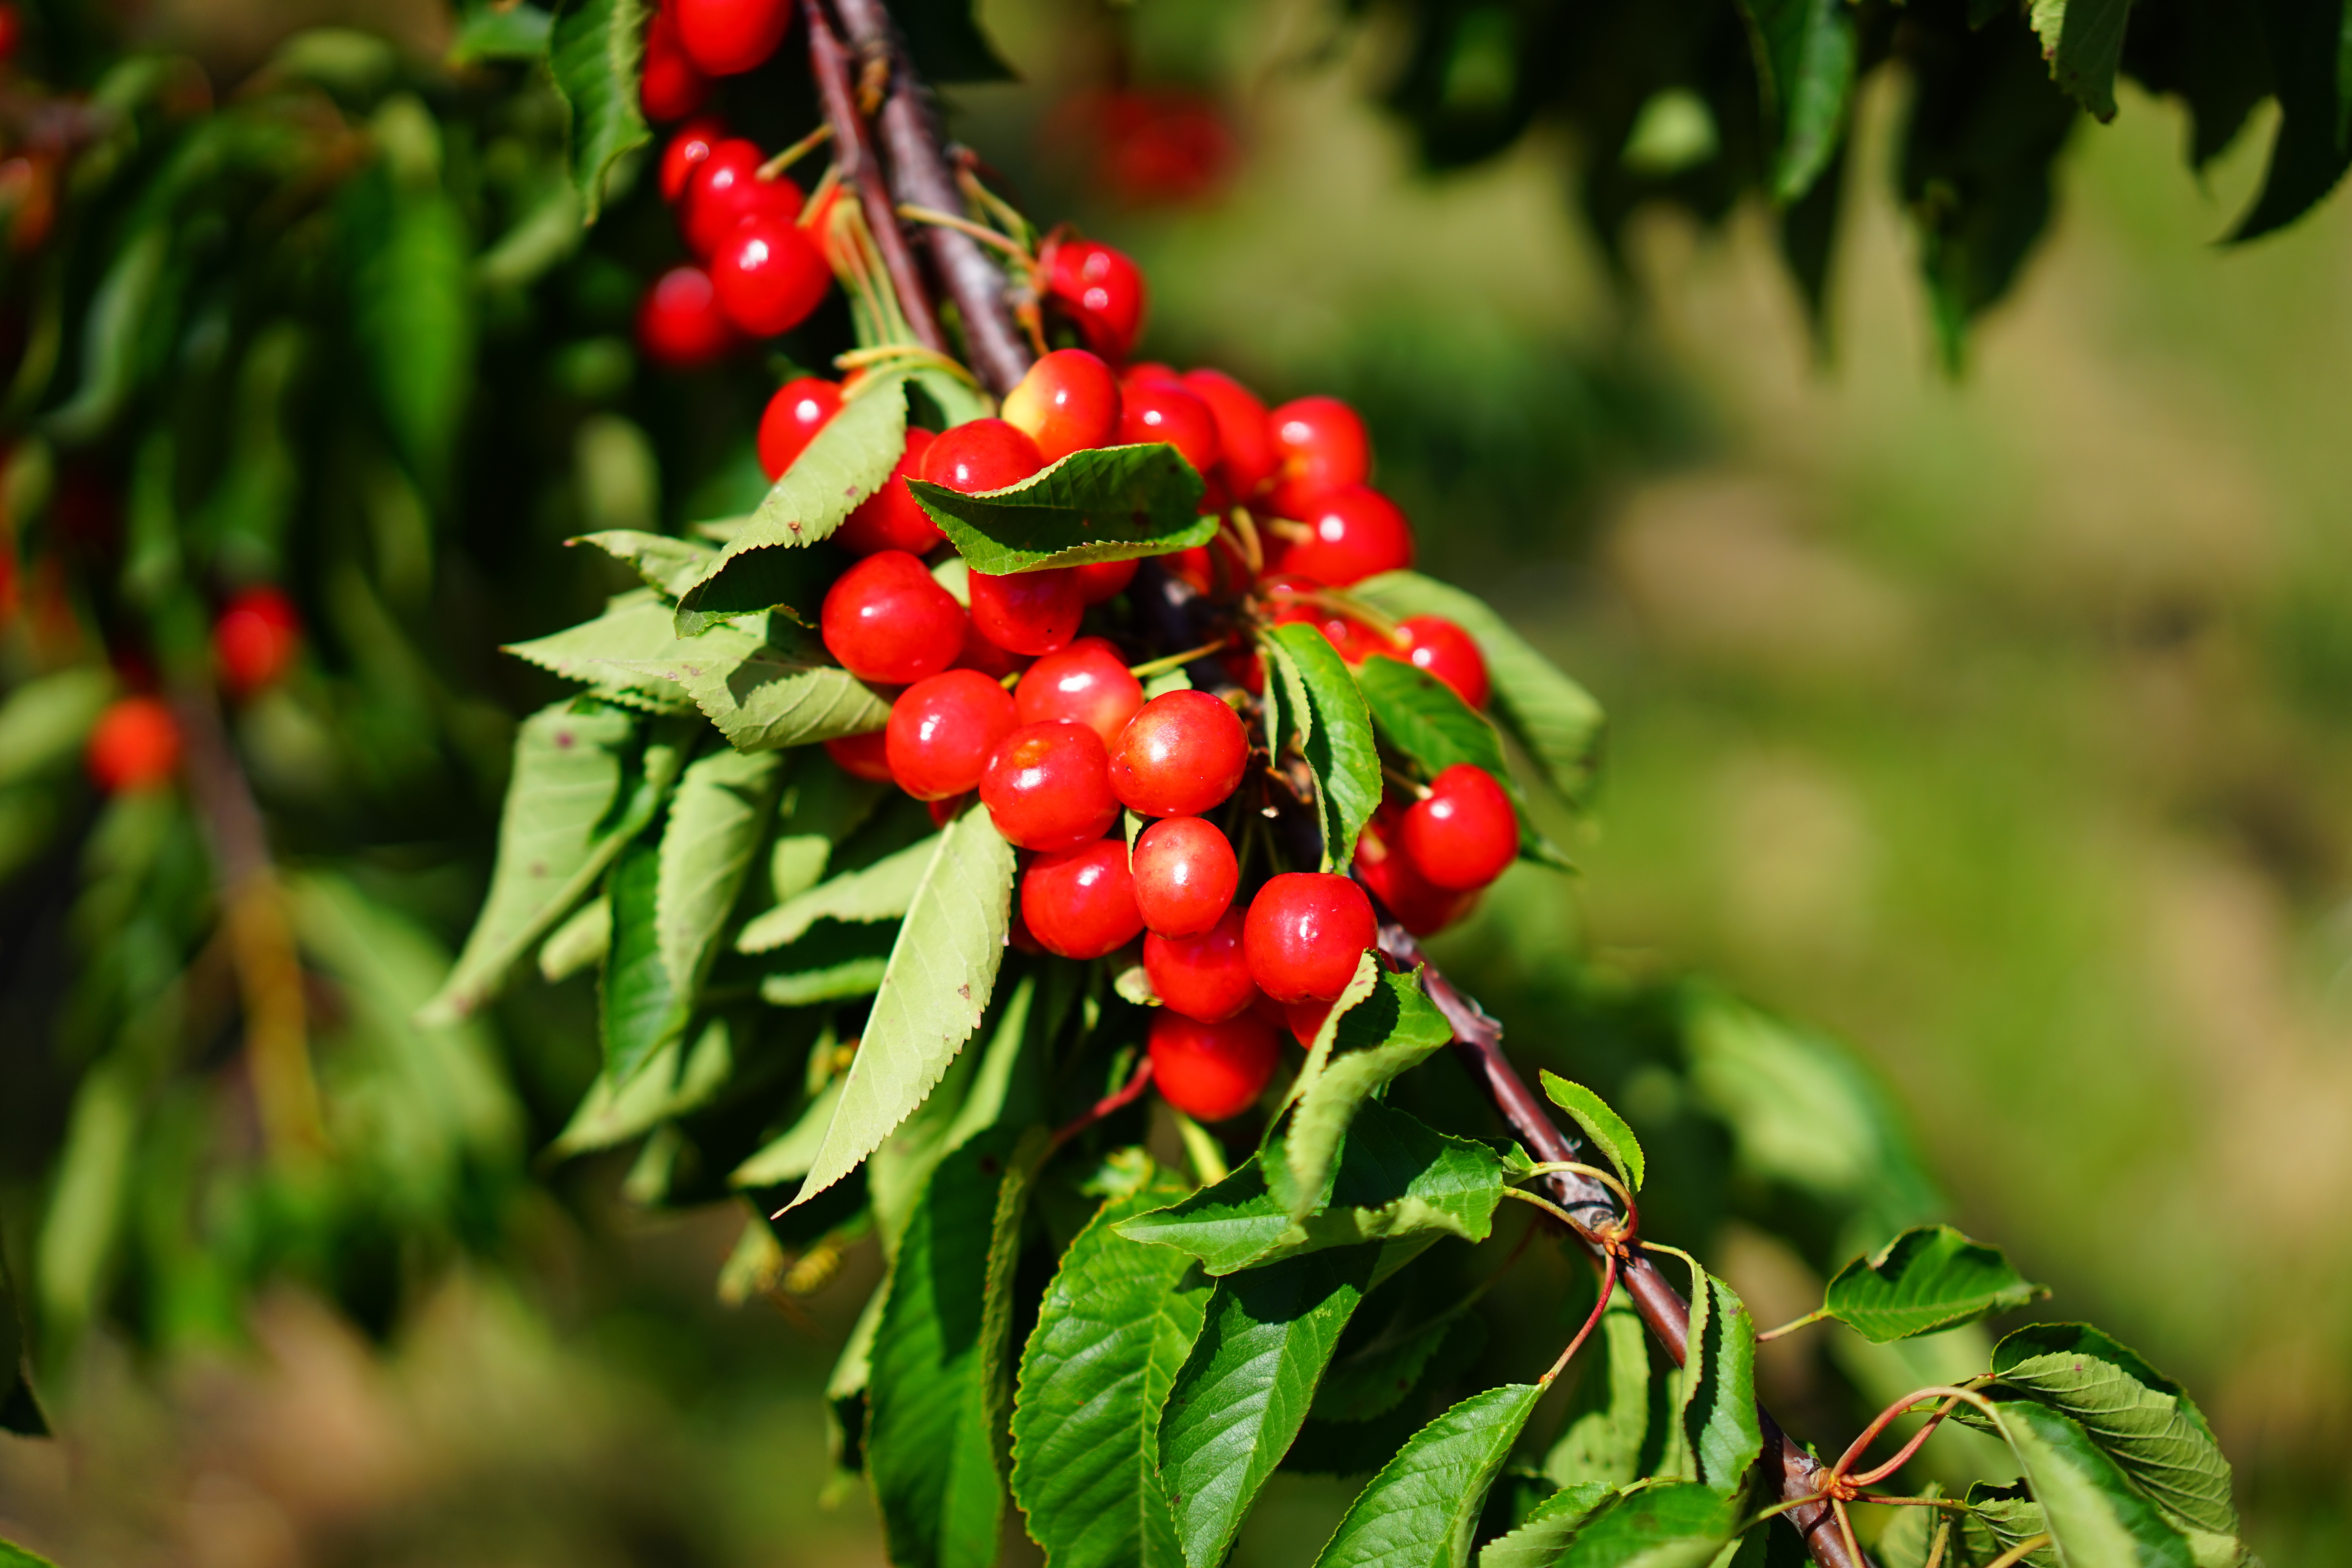
tree, nature, branch, plant, fruit, berry, leaf, flower, ripe, food, green, red, produce, evergreen, botany, flora, shrub, fruit tree, fruits, rowan, cherry, cherries, rose hip, macro photography, flowering plant, sour cherries, fr chtchen, cherry harvest, woody plant, land plant